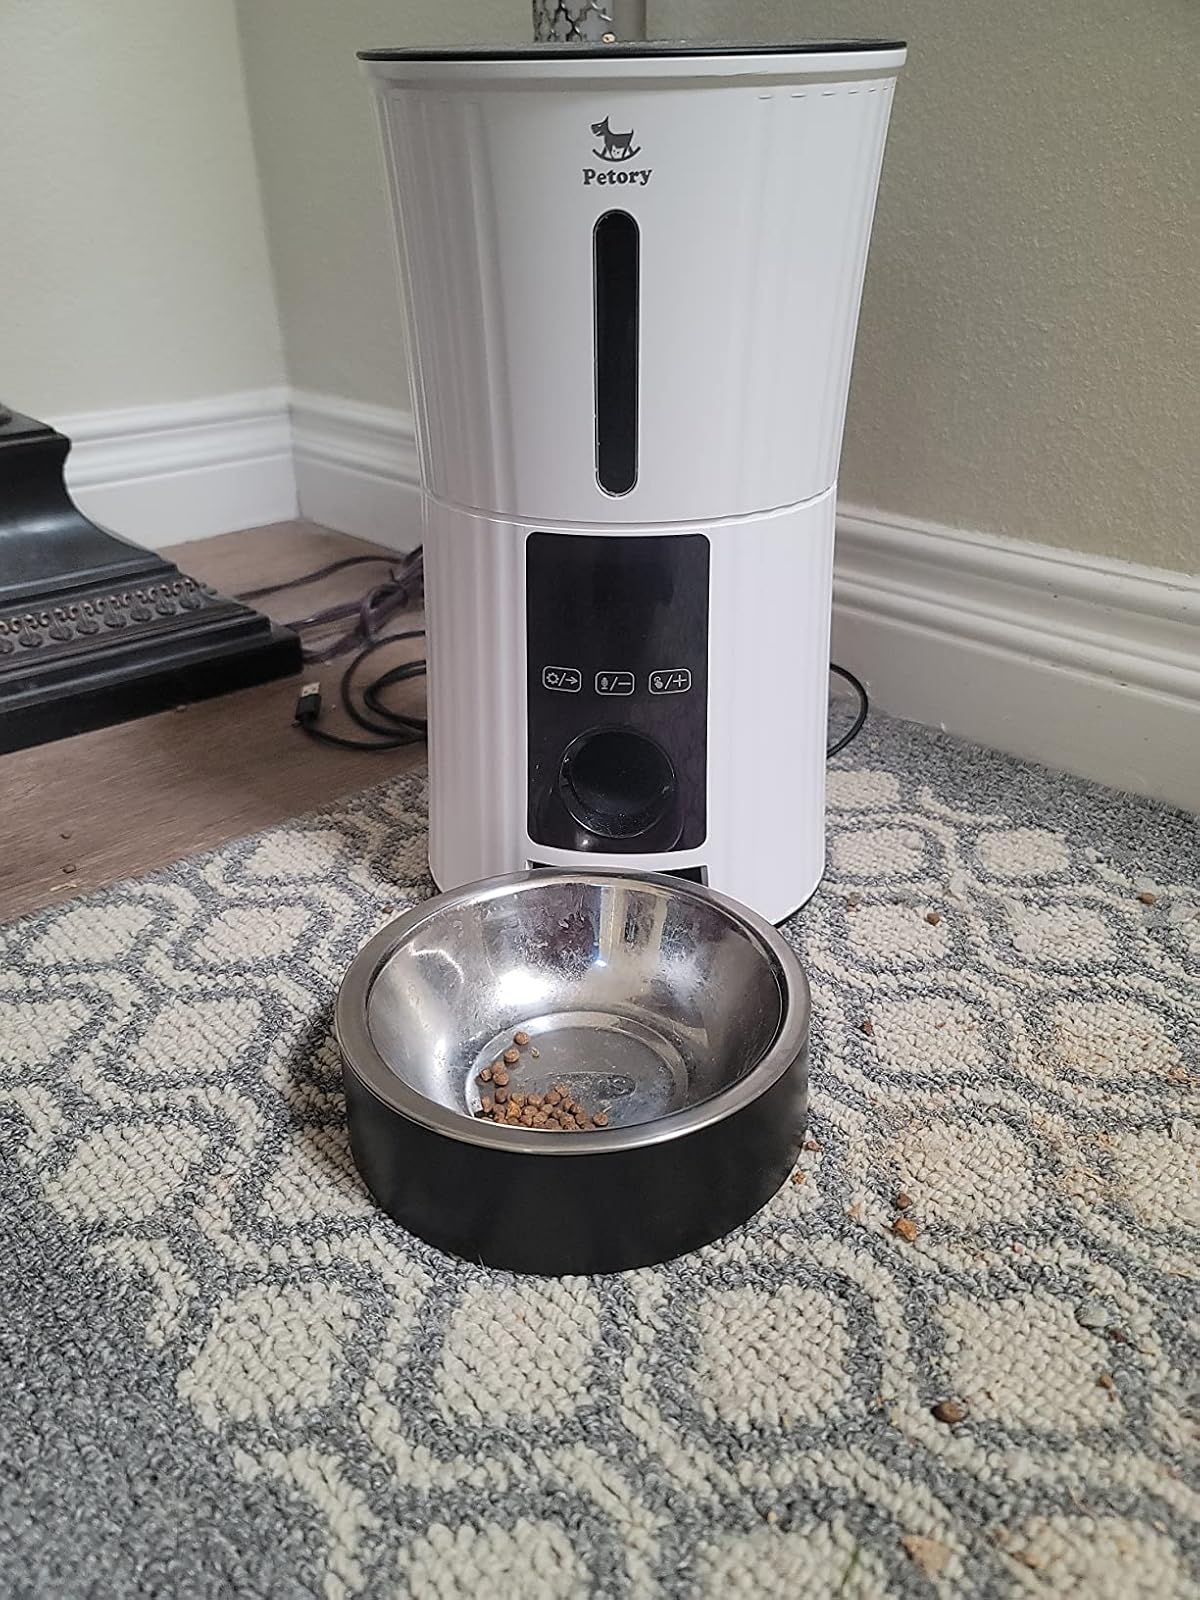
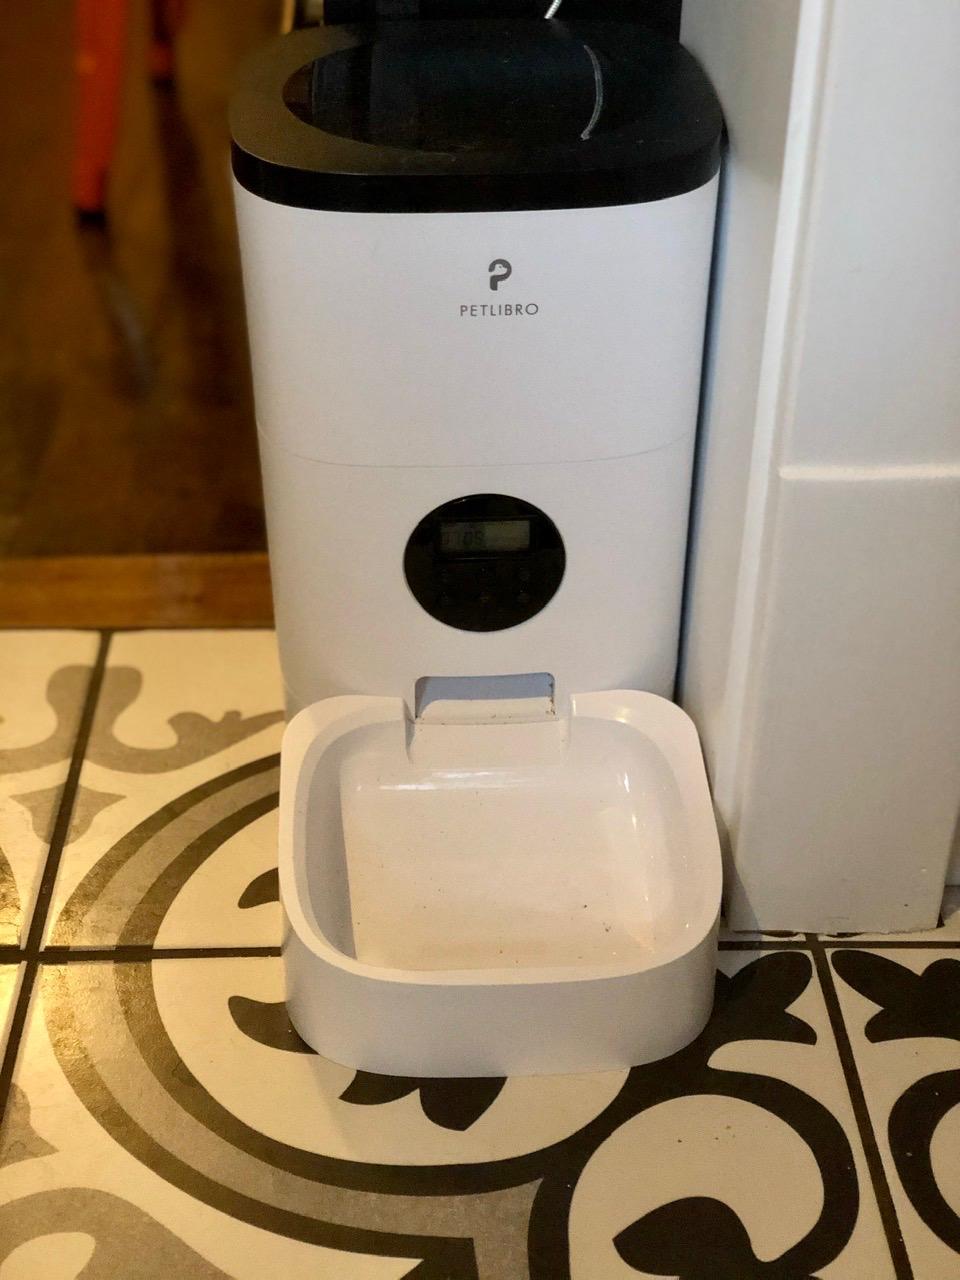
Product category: items_feeder
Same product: no